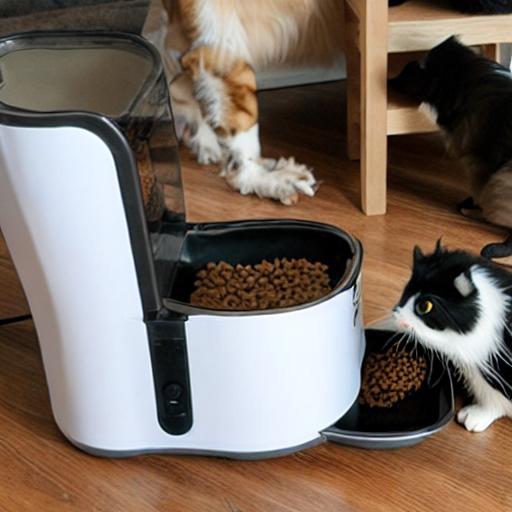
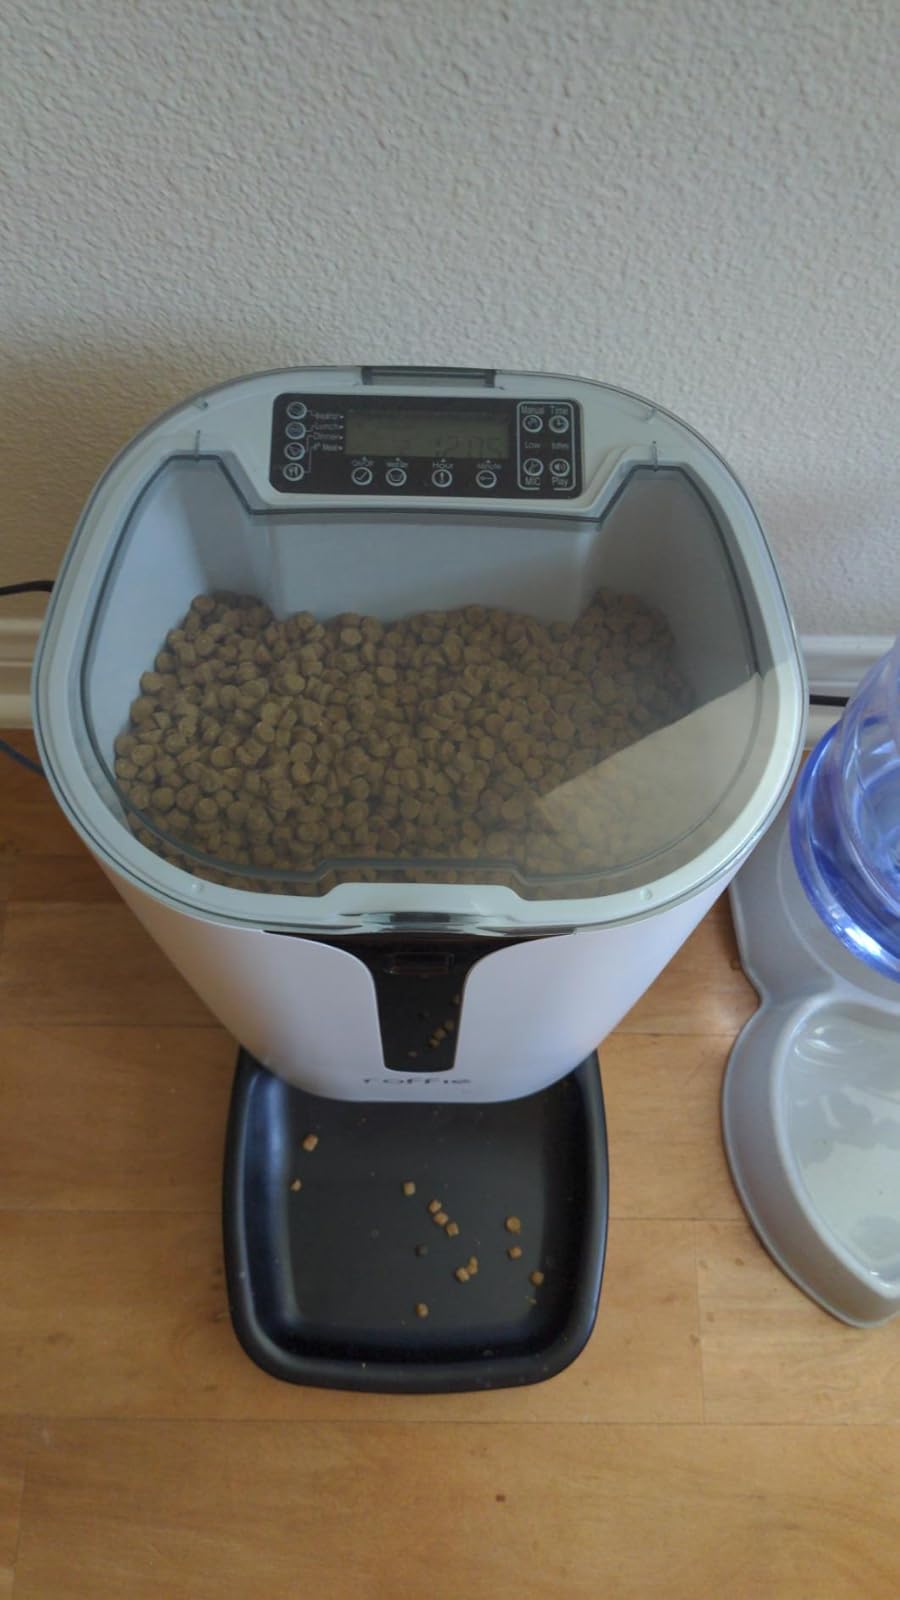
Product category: items_feeder
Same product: no